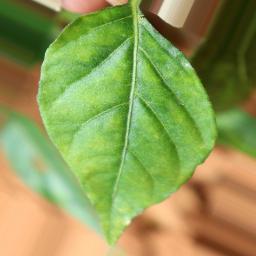
Label: healthy